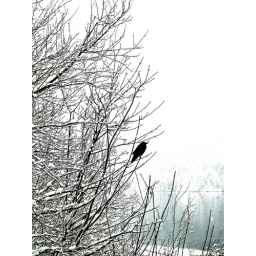
One of many crow pics. I like the muted look of the water and the mountain in the background.